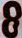
Number: 8